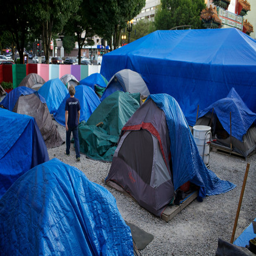
the organisation homeless camp , shown .